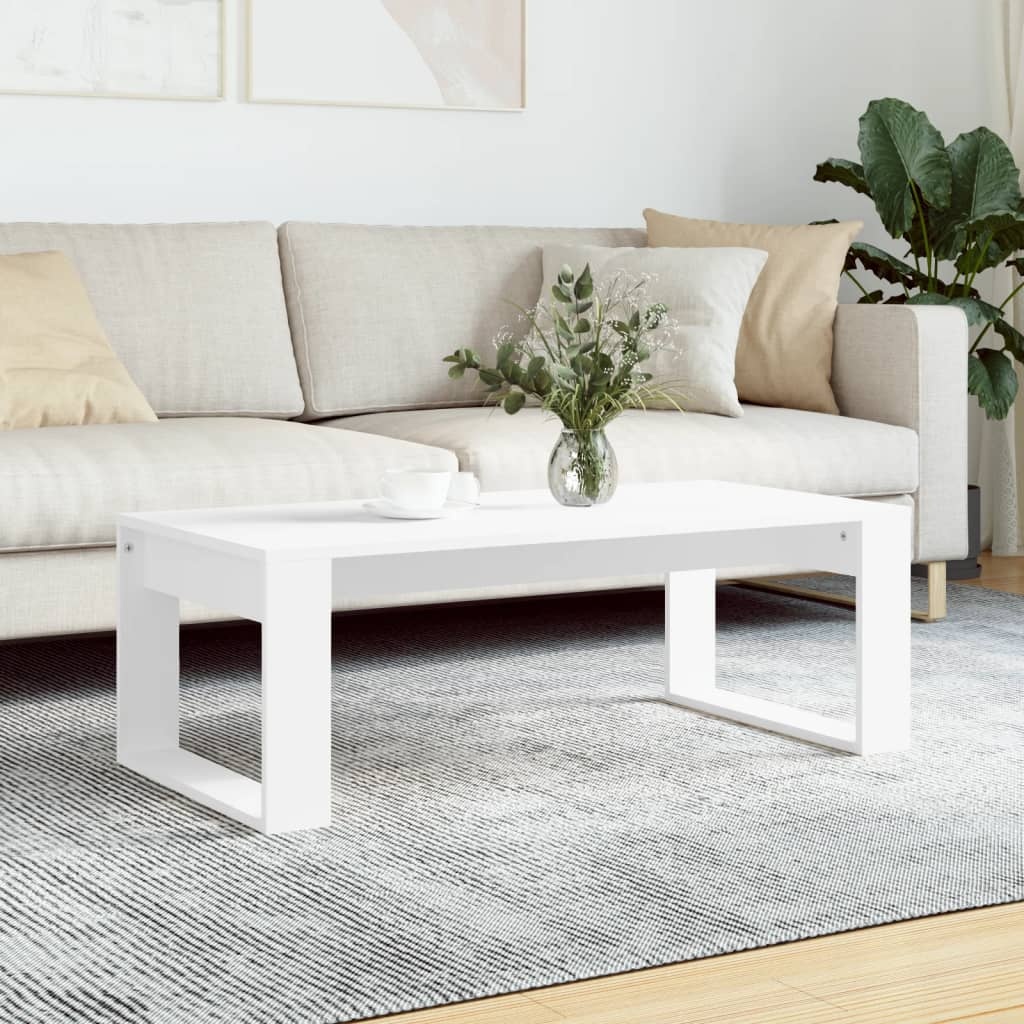
Salontafel 102x50x35 cm bewerkt hout wit
Voeg een vleugje elegantie toe aan je woonkamer met deze trendy salontafel. Stevig materiaal: het bewerkte hout is van hoge kwaliteit, heeft een glad oppervlak en is sterk, stabiel en vochtbestendig. Deze bijzettafel is gemaakt van bewerkt hout en is gemakkelijk schoon te maken met een vochtige doek. Stevig tafelblad: het stevige tafelblad van de salontafel is perfect voor het plaatsen van drankjes, etenswaren en decoratieve voorwerpen. Modern design: voeg een moderne stijl toe aan je interieur! Het moderne ontwerp biedt strakke lijnen, een minimalistische uitstraling en natuurlijk licht als onderdeel van de interieurstijl.
Brand: vidaXL
Category: Furniture > Tables > Accent Tables > Coffee Tables